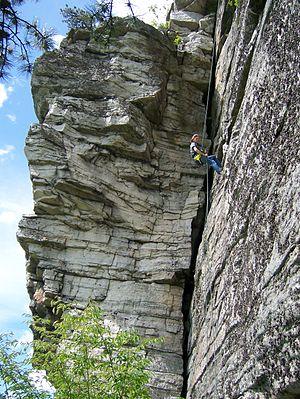
Lynn Hill, née le 3 janvier 1961 à Détroit, Michigan aux États-Unis, est une grimpeuse américaine, connue pour ses performances en compétitions et sur falaises dans les années 1980 et années 1990. Elle est l'une des femmes les plus populaires du monde de l’escalade.